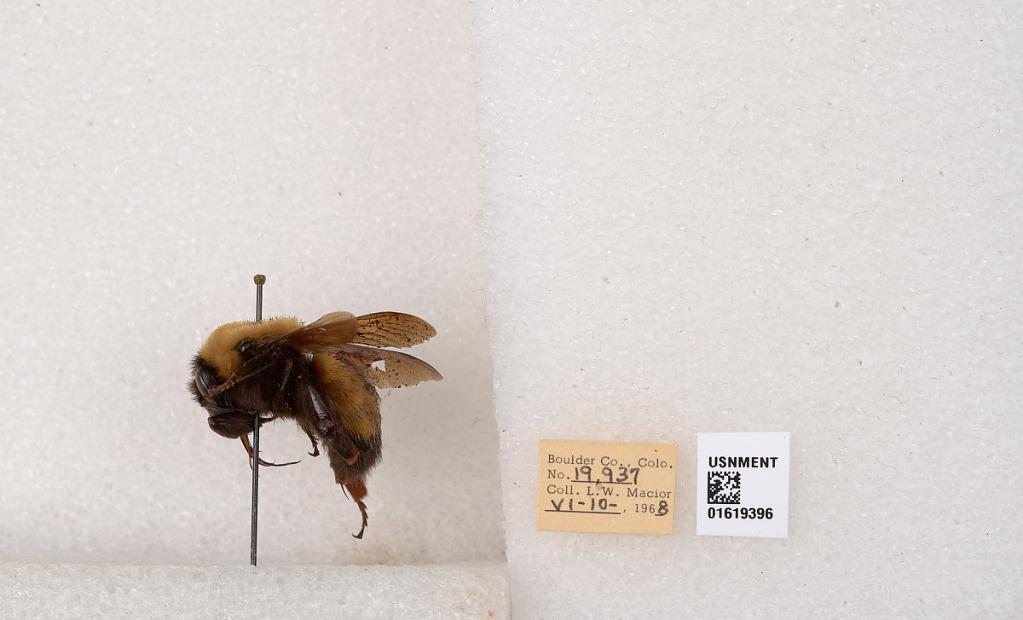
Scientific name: Bombus (Bombus) nevadensis Cresson